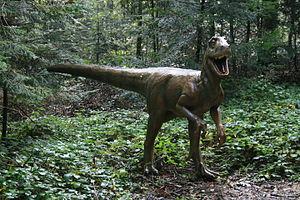
Deinonychus, Préhisto-parc de Réclère